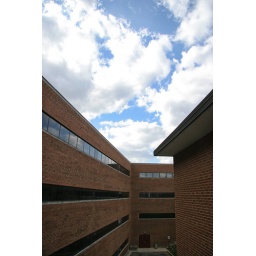
A view out of a window in my building during the afternoon.